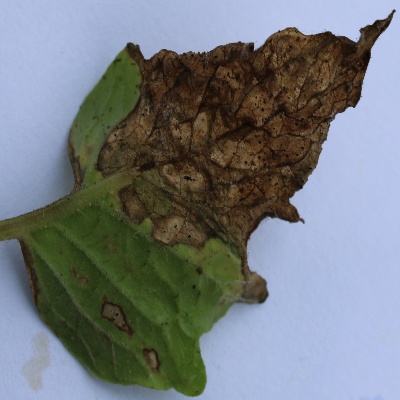
Crop: Tomato
Condition: septoria leaf spot